Alpha Chi Omega

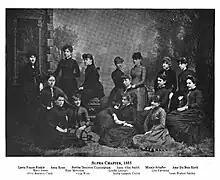

In the fall of 1885, James Hamilton Howe, the first dean of the Music School at DePauw University in Greencastle, Indiana, invited seven women from the school to a meeting to form a fraternity. Those women were Anna Allen Smith, Olive Burnett Clark, Bertha Deniston Cunningham, Amy DuBois Rieth, Nellie Gamble Childe, Bessie Grooms Keenan, and Estelle Leonard. Alpha Chi Omega was formed on October 15, 1885.